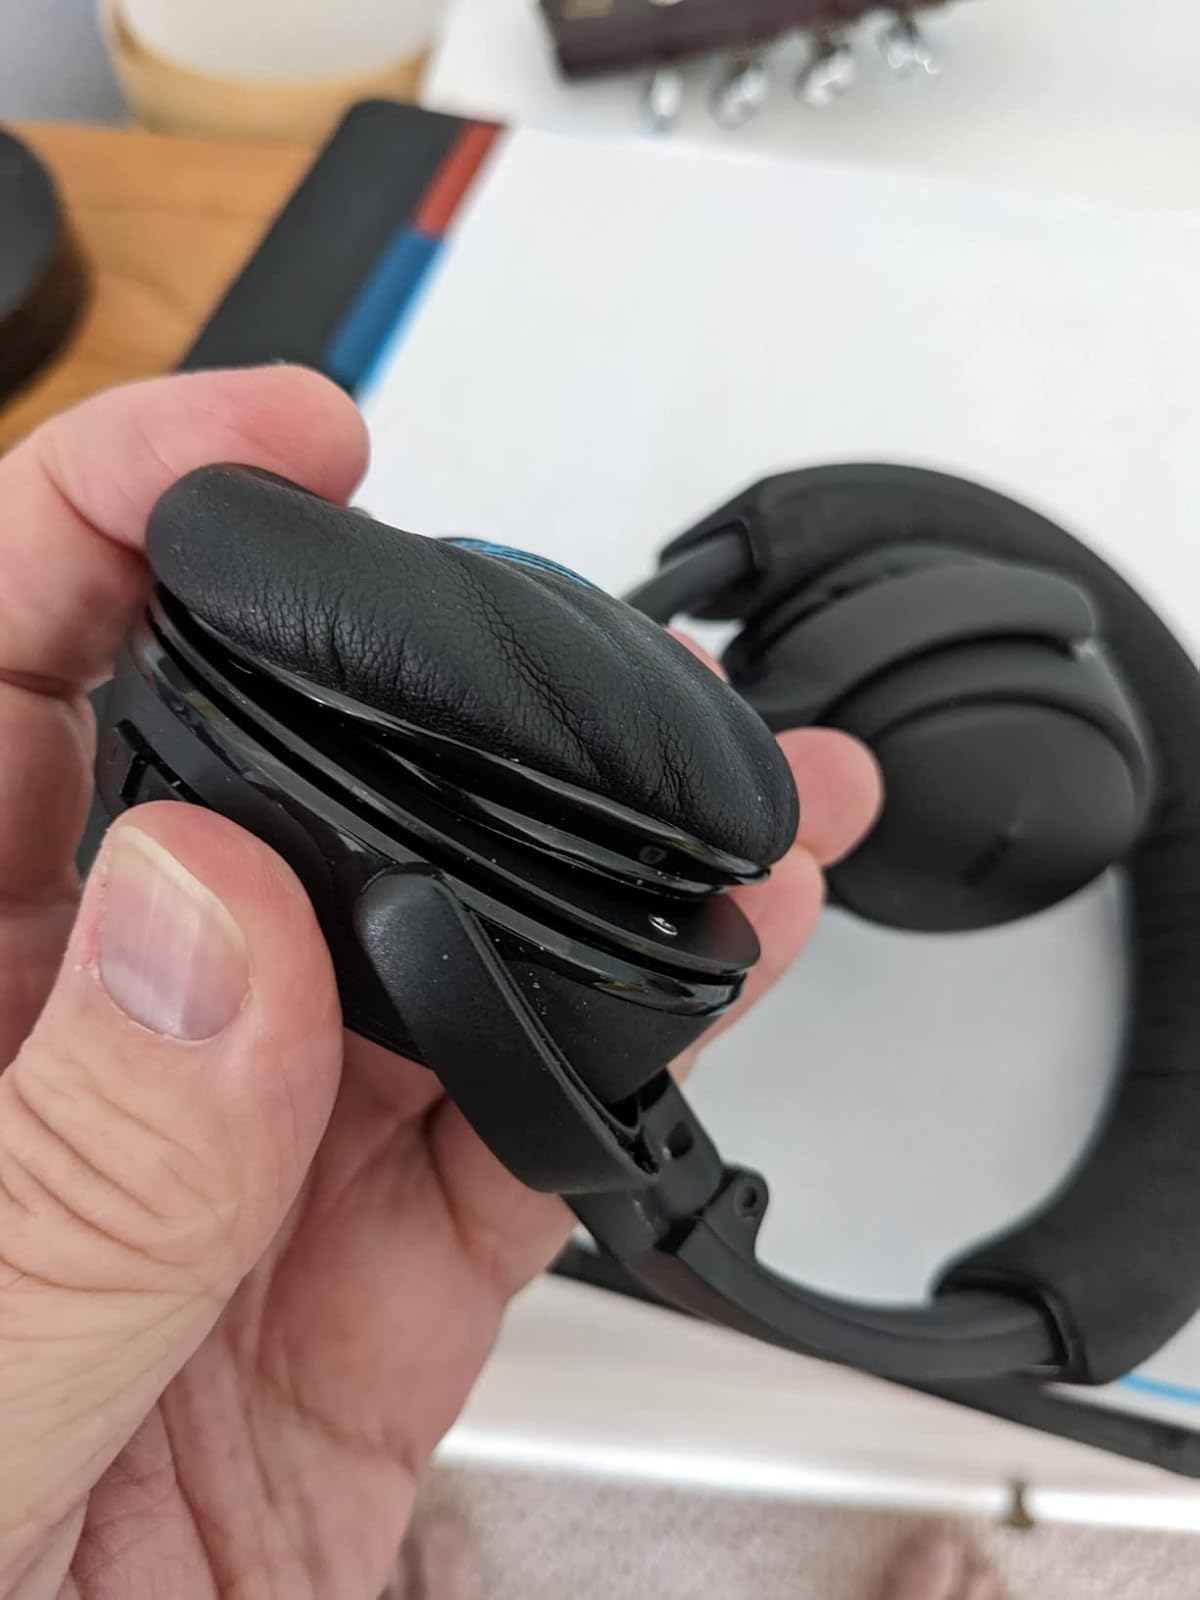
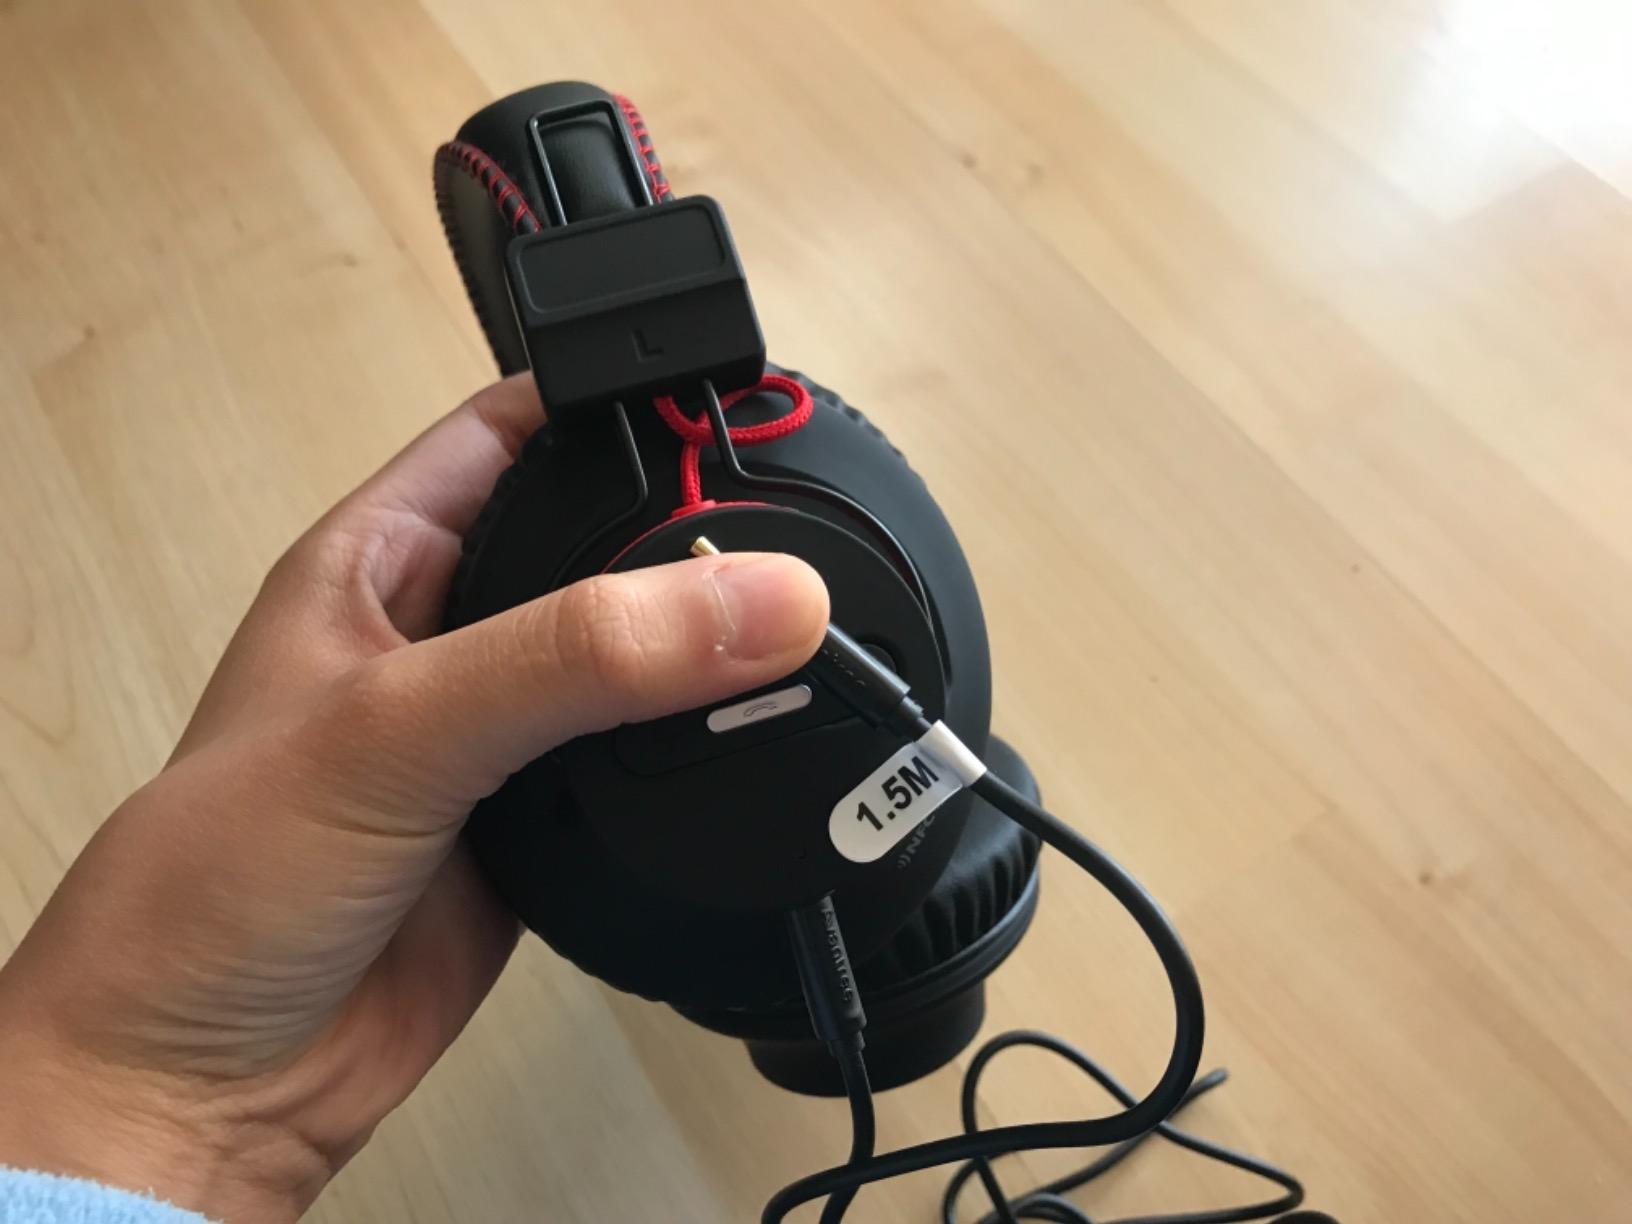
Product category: headphones
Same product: no